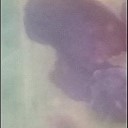
Label: Leaf_rust